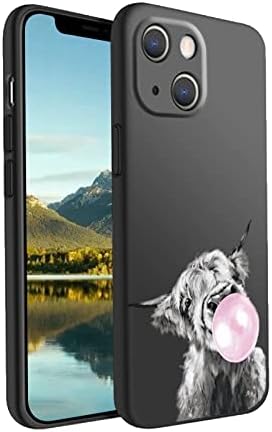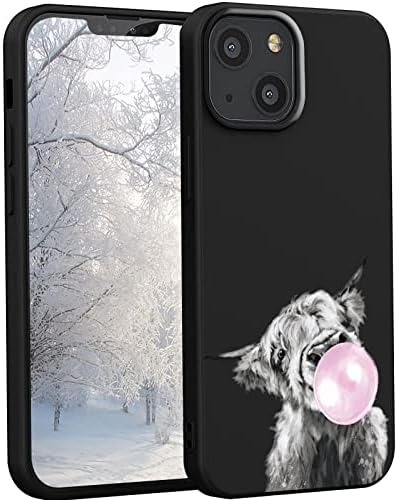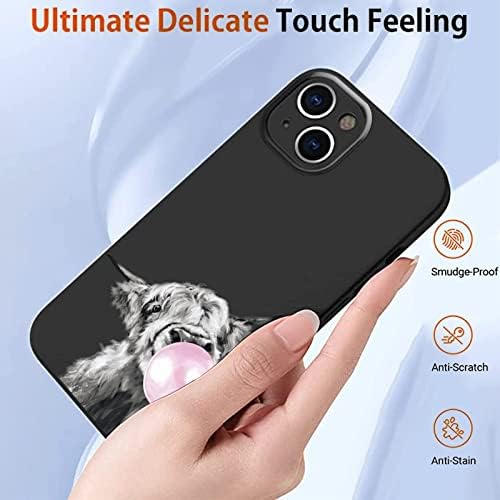
for iPhone 13 Highland Cow Case,Highland Cow Howdy Western iPhone Case for Men Women Girls Gifts Farm Animal Country Cowboy Ranch Farmgirl Case for iPhone,Soft Silicone Case for 13
Category: Cell Phones & Accessories
Fashion Daily look: The Pattern make your phone stylish, cute, different and eyes-catching. Shockproof & Anti-yellow: This case is made from high quality material, strong, elastic and prevents yellowing. Full Protection: Raised bezel keep the screen & camera from scratches and shock without adding bulk to your phone. Precise Cutouts: The perfect cross-section for speakers, cameras and other ports makes signaling easier than other materials. Easy to install and remove: Perfect cutouts for speakers, camera and other ports. Quality Warranty: Free replace if defective or any quality problems within 30 days.
Features: Perfect Gifts: The unique design can be as a gift for your friend who loves western. And western retro howdy boho pattern design has a rustic ranch or western look for this chic cowgirls looking for western fashion | Unique Design: Unique bohemian and cool western retro howdy design. Look great at the rodeo,horseback riding, horse racing, barrel racing, equestrian riding using this design and all other cowboys cowgirls will be jealous. | Screen & Camera Protection: Airbag greatly enhances the cushioning and vibration of the phone case. It also raises the edges, keeping the frame and the camera away from others to avoid scratches. | Comprehensive Protection: Soft Silicone Case is thin and lightweight for flexible durability and provides the ultimate in protection for your phone. | Perfect Fit & Pockets Friendly: This slim Cell Phone Case can fit your phone perfectly, Easy to install and take off.